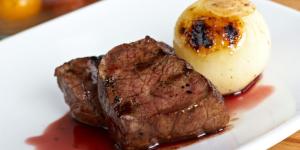
filete de res al vino tinto casero